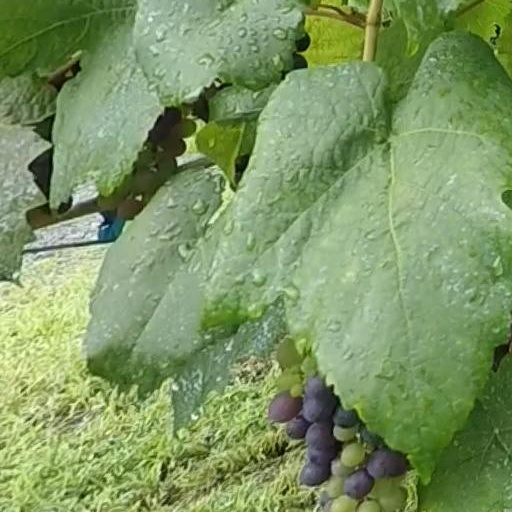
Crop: grape